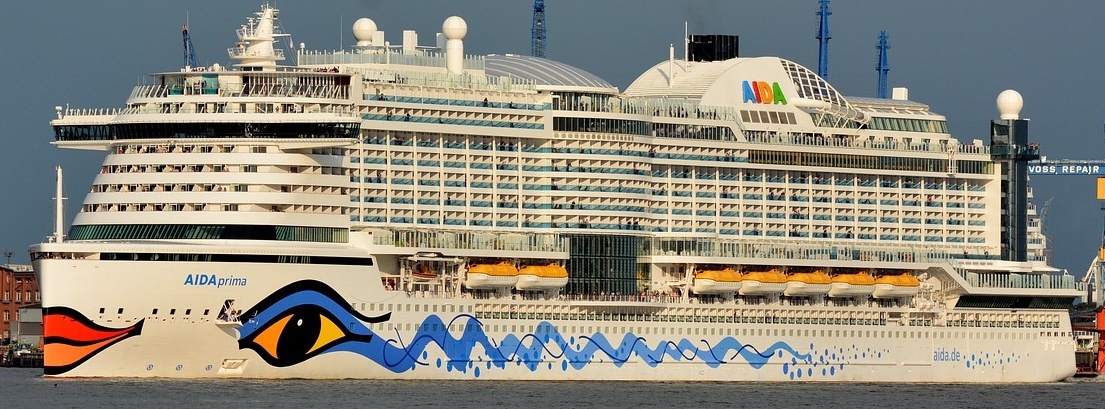
Vehicle type: Ships